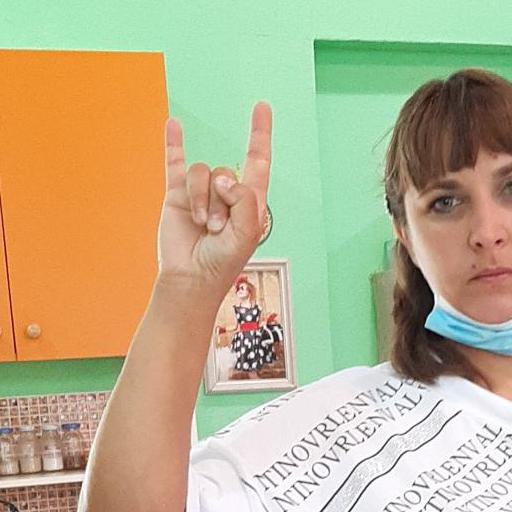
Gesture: rock